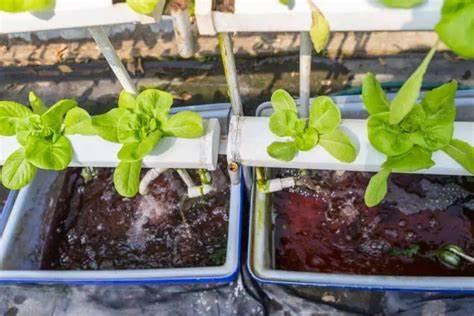
Mabomba meupe yametobolewa na kupachikwa mbogamboga kwenye matundu hayo, huku chini yake kukiwa na vyombo vya plastiki vyenye kimiminika maalumu kinachoifikia miche. Kilimo cha kisasa cha kihaidroponi ni mojawapo iliyo bora,  inayowezesha mimea kukua pasipo kutegemea udongo, na kutumia maji yenye  virutubisho vinavyolisha mazao yaliyopandwa.